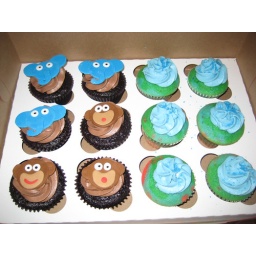
Fauxstess and Groovy decked out in handmade jungle animal - monkeys, elephants and lions.